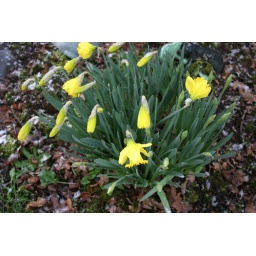
The flakes aren't so much on the flowers as they are on the ground around them. The storm disappeared quickly.